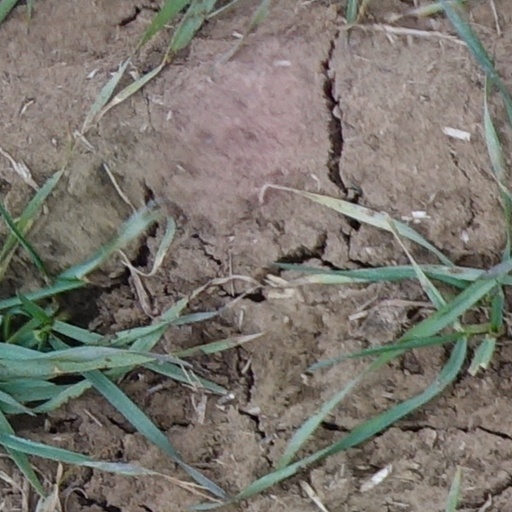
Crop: wheat